George Hamilton, 1st Earl of Orkney

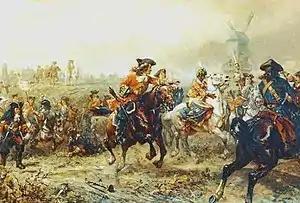
The Battle of Ramillies where Hamilton began a diversion and then turned the manoeuvre into a highly successful assault

Promoted to major general on 9 March 1702, Hamilton fought under John Churchill, 1st Duke of Marlborough at the siege of Stevensweert in October 1702 during the War of the Spanish Succession. Promoted to lieutenant general on 1 January 1704, he was appointed a Knight of the Order of the Thistle later that year. He led the final assault at the Battle of Blenheim attacking the village churchyard with eight battalions of men and then receiving the surrender of its French defenders in August 1704. After marching his column from the Moselle, he relieved the besieged city of Liège in June 1705.